Egypt–Israel barrier

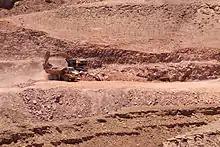
Under-construction barrier section in the Eilat Mountains during the upgrade project, June 2012

The fence has two layers of fencing, one with barbed wire. The structure includes the installation of advanced surveillance equipment. Eventually the whole border will be sealed. The estimated cost of the project is NIS1.6 billion ($450 million).